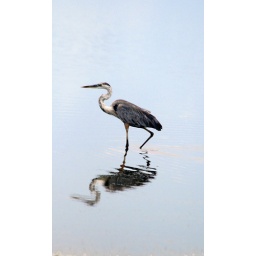
A great blue heron is reflected in the water at Black Point Wildlife Drive at Merritt Island National Wildlife Refuge.